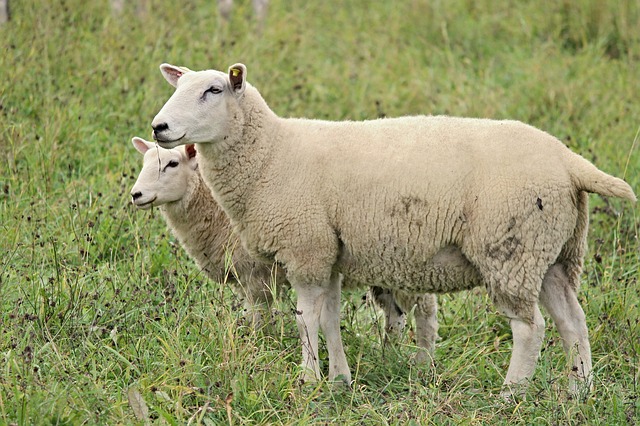
Label: sheep